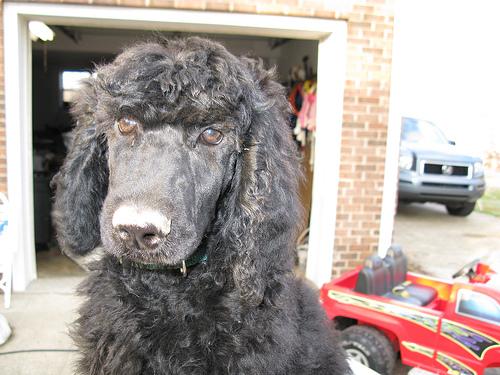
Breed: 316-n000118-standard_poodle